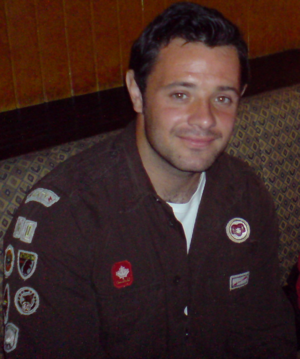
Andrew Matthew Reid est un footballeur irlandais évoluant au poste de milieu de terrain. Il mesure 1,71 m pour 73 kg.